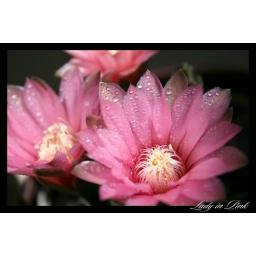
These are flowers on a miniature cactus plant in my garden.